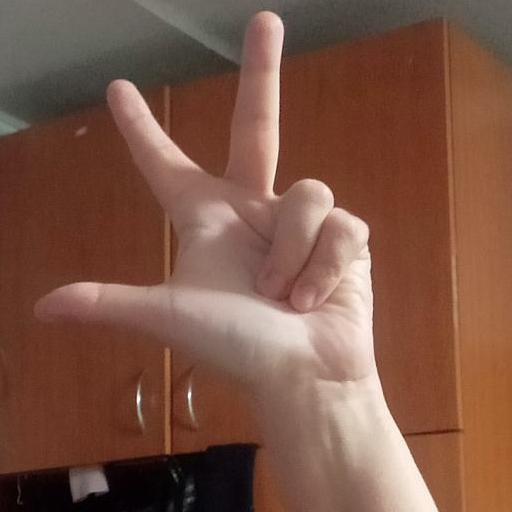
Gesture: three2